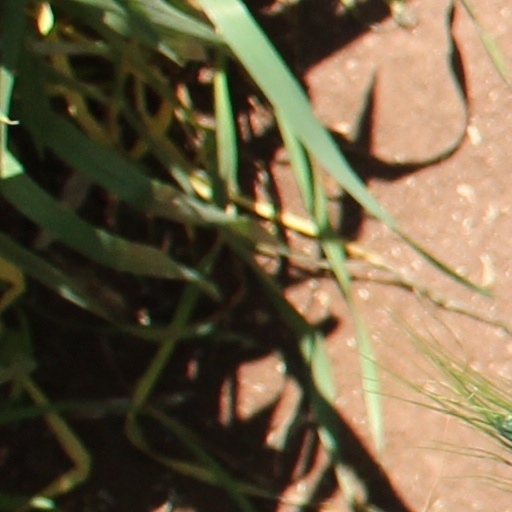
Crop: wheat